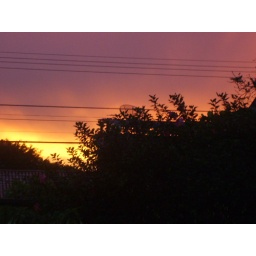
the sky over my house after the rain